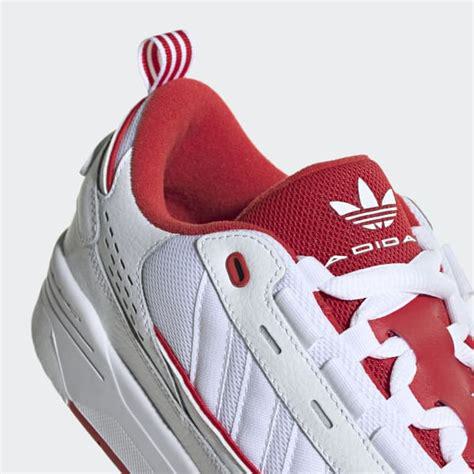
Brand: Adidas
Model: ADI2000